Pieter Snyers

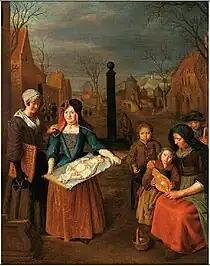
"Aquarius or the month of January"

Snyers painted a series of 12 paintings, each representing a different month of the year. This series is regarded as the masterpiece of the artist and never left his studio during his lifetime. The paintings were dispersed in 1763 when they were auctioned off. Two of the paintings (January and July) are now in the Royal Museum of Fine Arts in Antwerp and two (April and May) in the Royal Museums of Fine Arts of Belgium in Brussels. Another two, those for March and December, were auctioned by Christie's (New York, 29 January 1998, lot 3). There is a reduced copy of the month of March in the Rijksmuseum in Amsterdam. The paintings in the series are genre paintings which include a representation of each month by its astrological sign. The painting of the month of January in the Royal Museum of Fine Arts, Antwerp depicts three Epiphany singers with a big star and a few women and children with special cakes, particular to the winter season, together with a man pouring water who symbolises Aquarius, the astrological sign of January. The painting series may, directly or indirectly, have inspired Pieter Casteels III and Jacob van Huysum to produce a series of paintings of the 12 months.